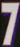
Number: 7